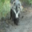
Label: skunk